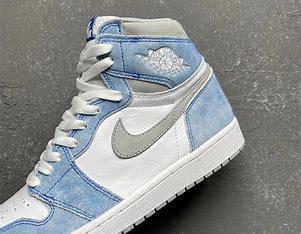
Brand: Jordan
Model: 1